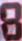
Number: 8